Interstate 40 in Tennessee

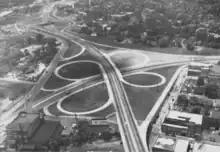
Westward view of the Magnolia Avenue Expressway, the first freeway in Tennessee. The cloverleaf interchange was used for the junction between I-40 and I-75.

"Music Highway" refers to the section of I-40 between Memphis and Nashville, which was designated as such by the Tennessee General Assembly in 1997. The designation is "from the eastern boundary of Davidson County to the Mississippi River in Shelby County", a distance of about . It commemorates the roles played by Memphis, Nashville, and the areas in between in the development of American popular music. Memphis is known as "the Home of the Blues and the Birthplace of Rock and Roll", and Nashville is known as "Music City" for its influence on country music. Several cities and towns between the cities, including Jackson, Brownsville, Nutbush, and Waverly, were birthplaces (or homes) of singers and songwriters. Signs with the words "Music Highway" and musical notes are along I-40 in both directions throughout this section, and rest areas are named for associated musicians or bands.